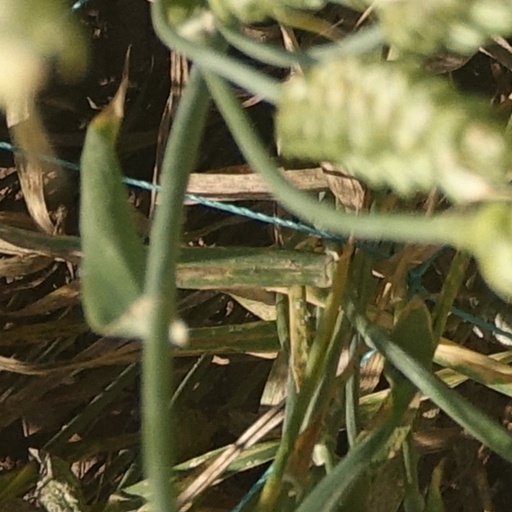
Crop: wheat